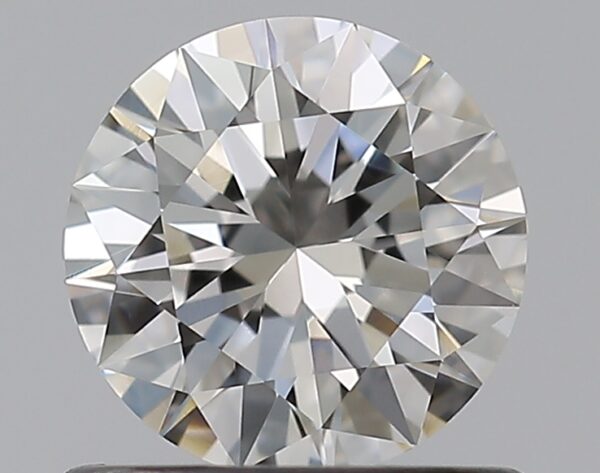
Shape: round
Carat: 0.59
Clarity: VS1
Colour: H
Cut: EX
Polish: EX
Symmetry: EX
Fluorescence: N
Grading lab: GIA
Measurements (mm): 5.47 x 5.49 x 3.29